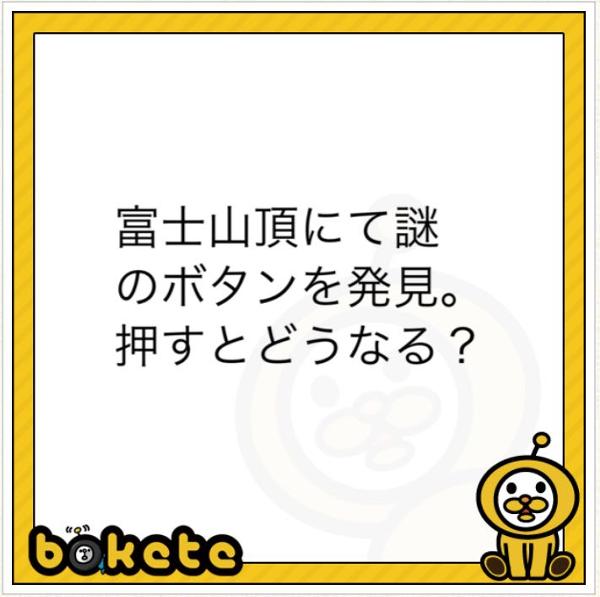
回答: 富が冨になる